Bolzano

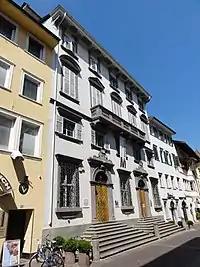
Mercantile Building

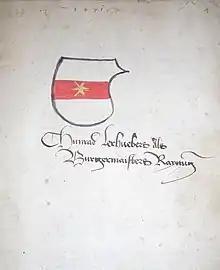
The town's coat of arms as depicted in 1471 by the mayor Konrad Lerhueber

From the 14th and 15th centuries onwards, a large market fair was organised four times per year to greet tradesmen and merchants en-route the Brenner Pass. The Mercantile Magistrate was therefore founded in 1635 by the Austrian duchess Claudia de' Medici. During every market season, two Italian and two Germanic officers, who were appointed among the local tradesmen, worked in this magistrate office. The establishment of an official trade organisation strengthened Bolzano as a cultural crossroad in the Alps.